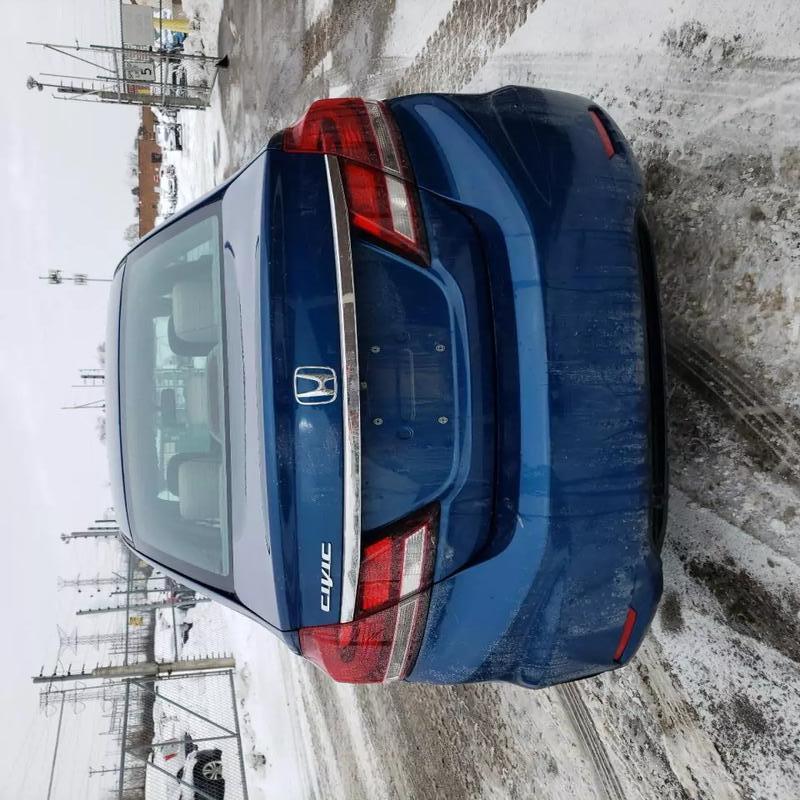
Aucun dommage détecté.
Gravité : aucun